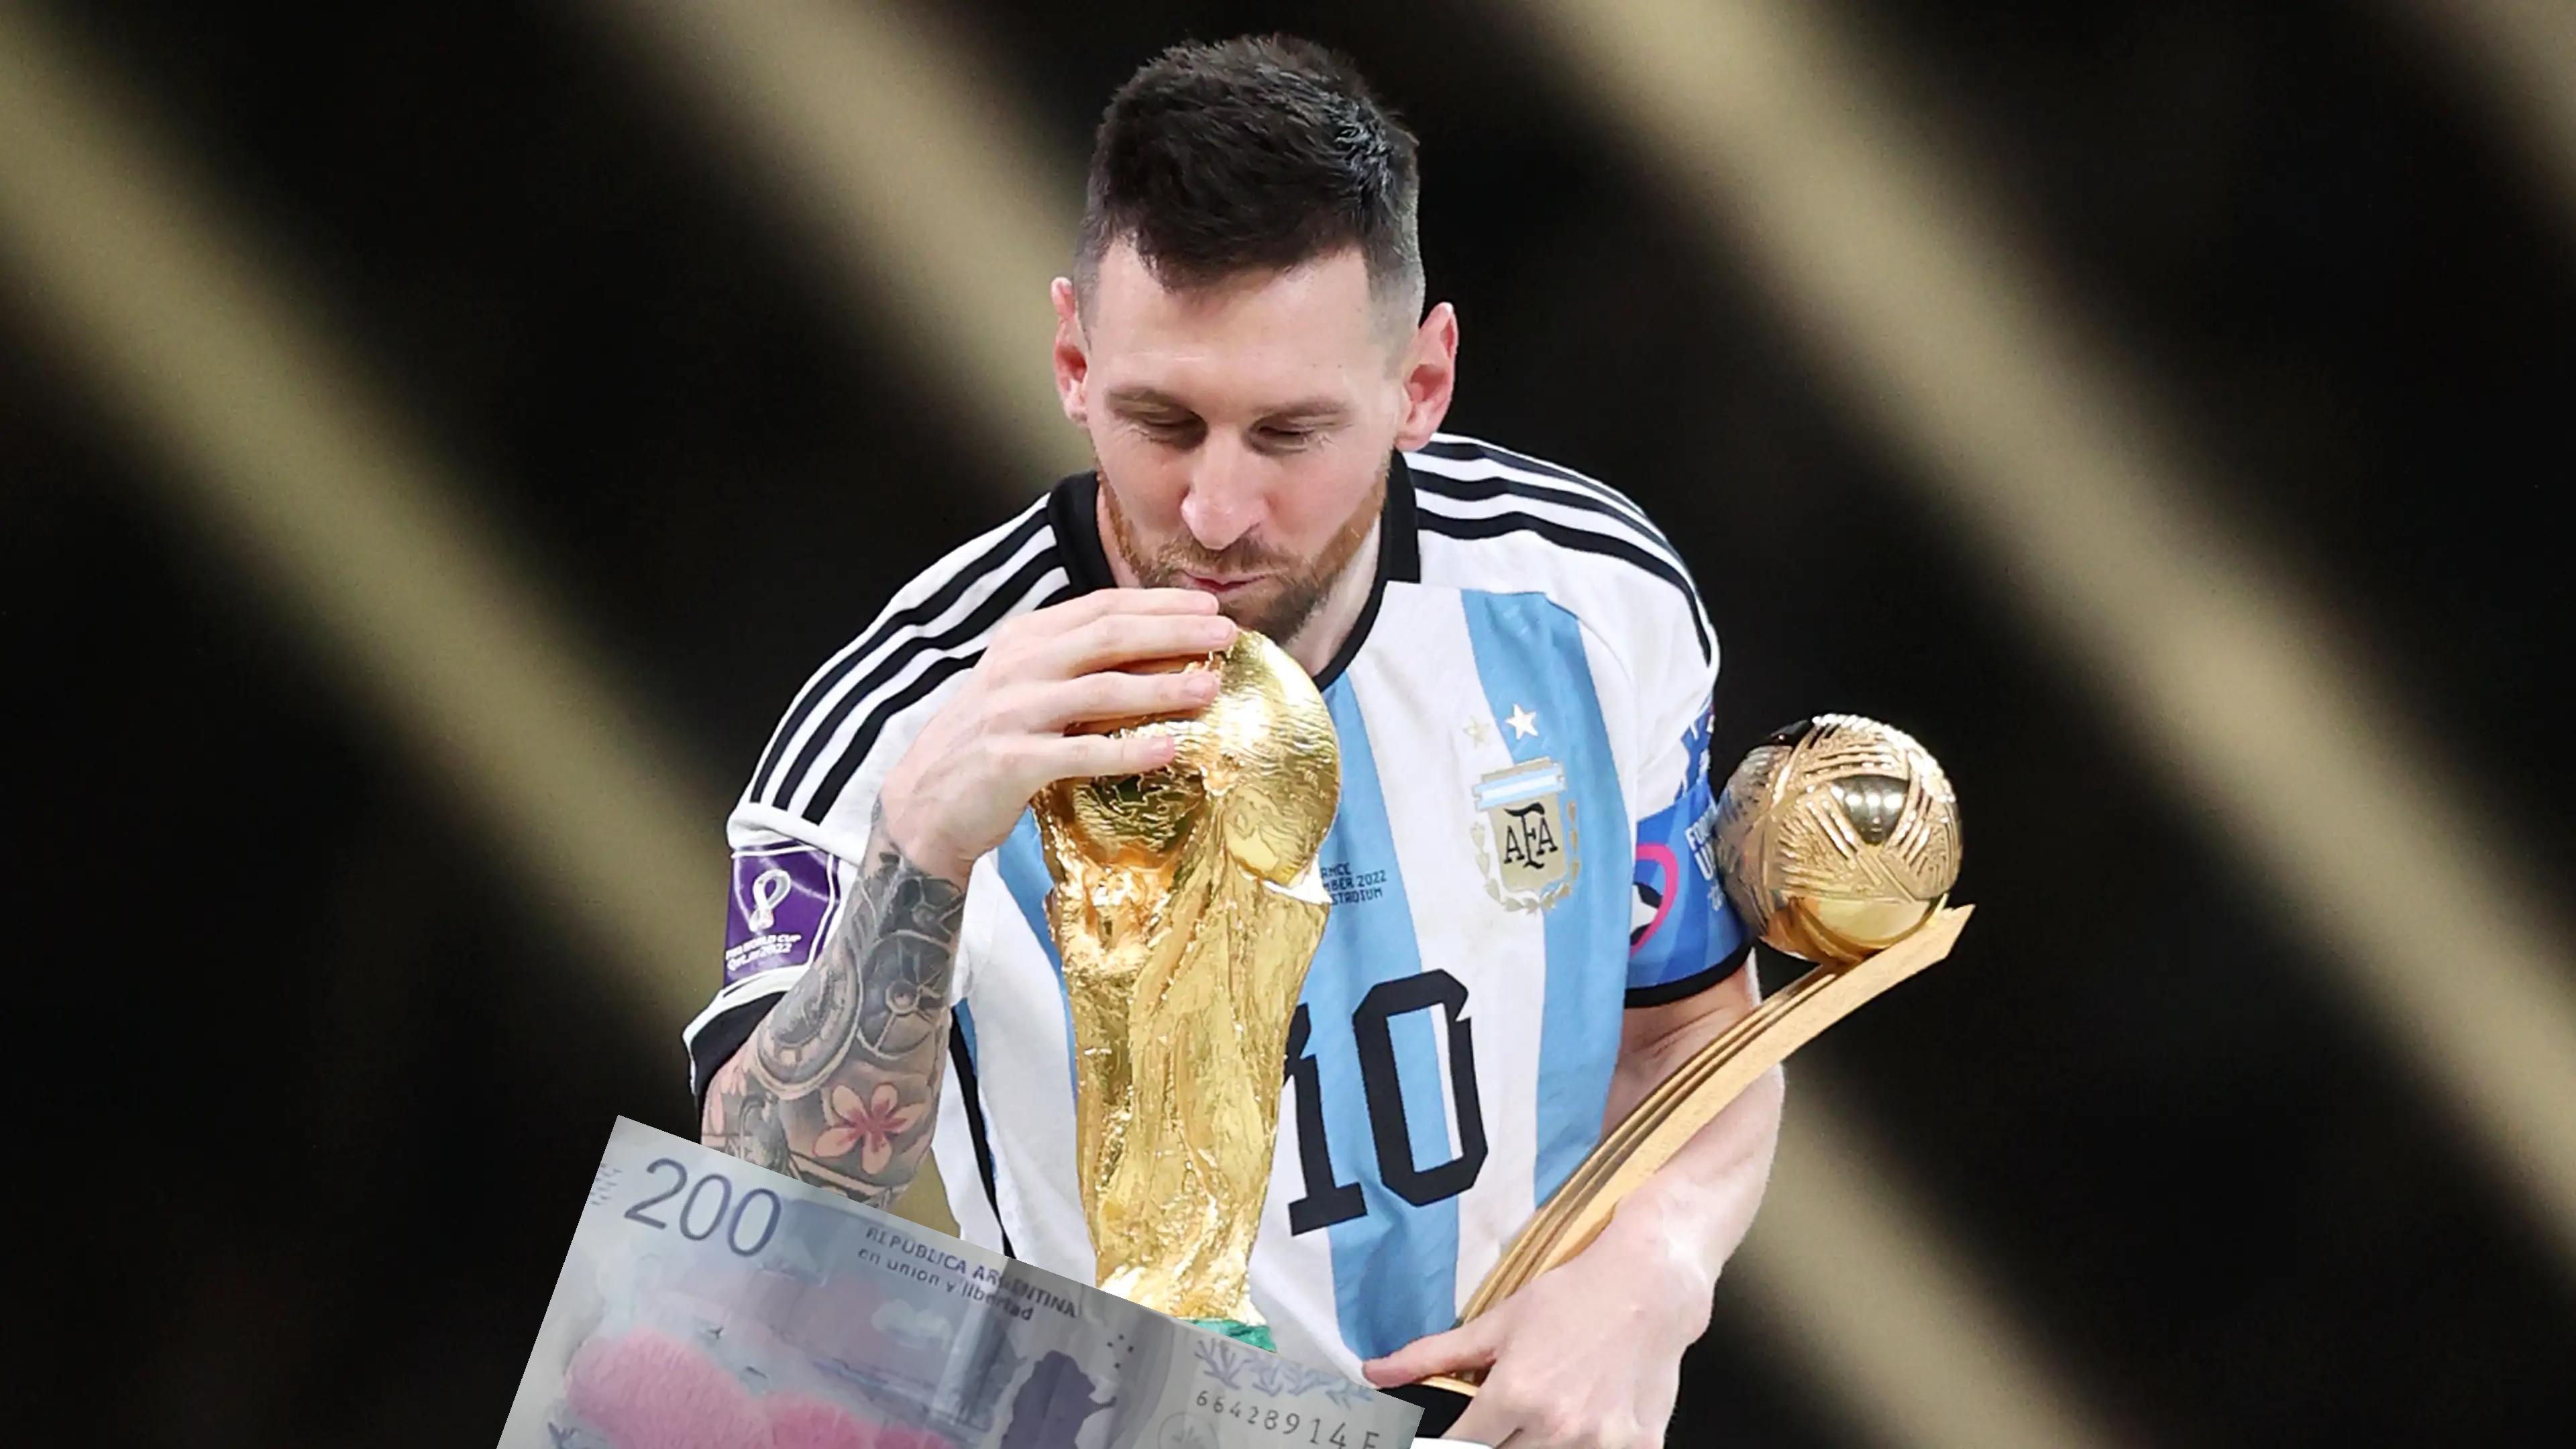
Denominación: 200